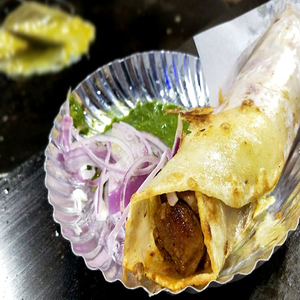
Dish: kathiroll